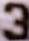
Number: 3